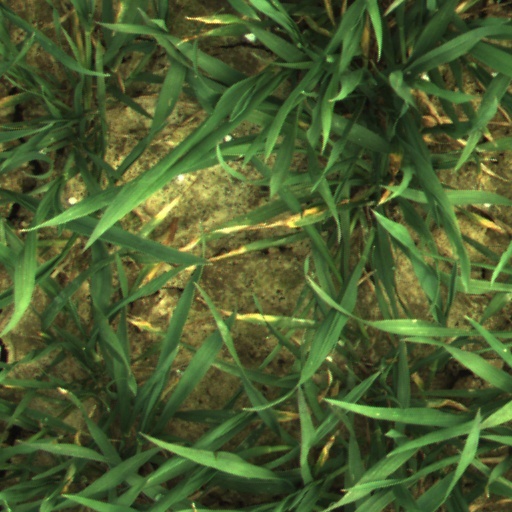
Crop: wheat